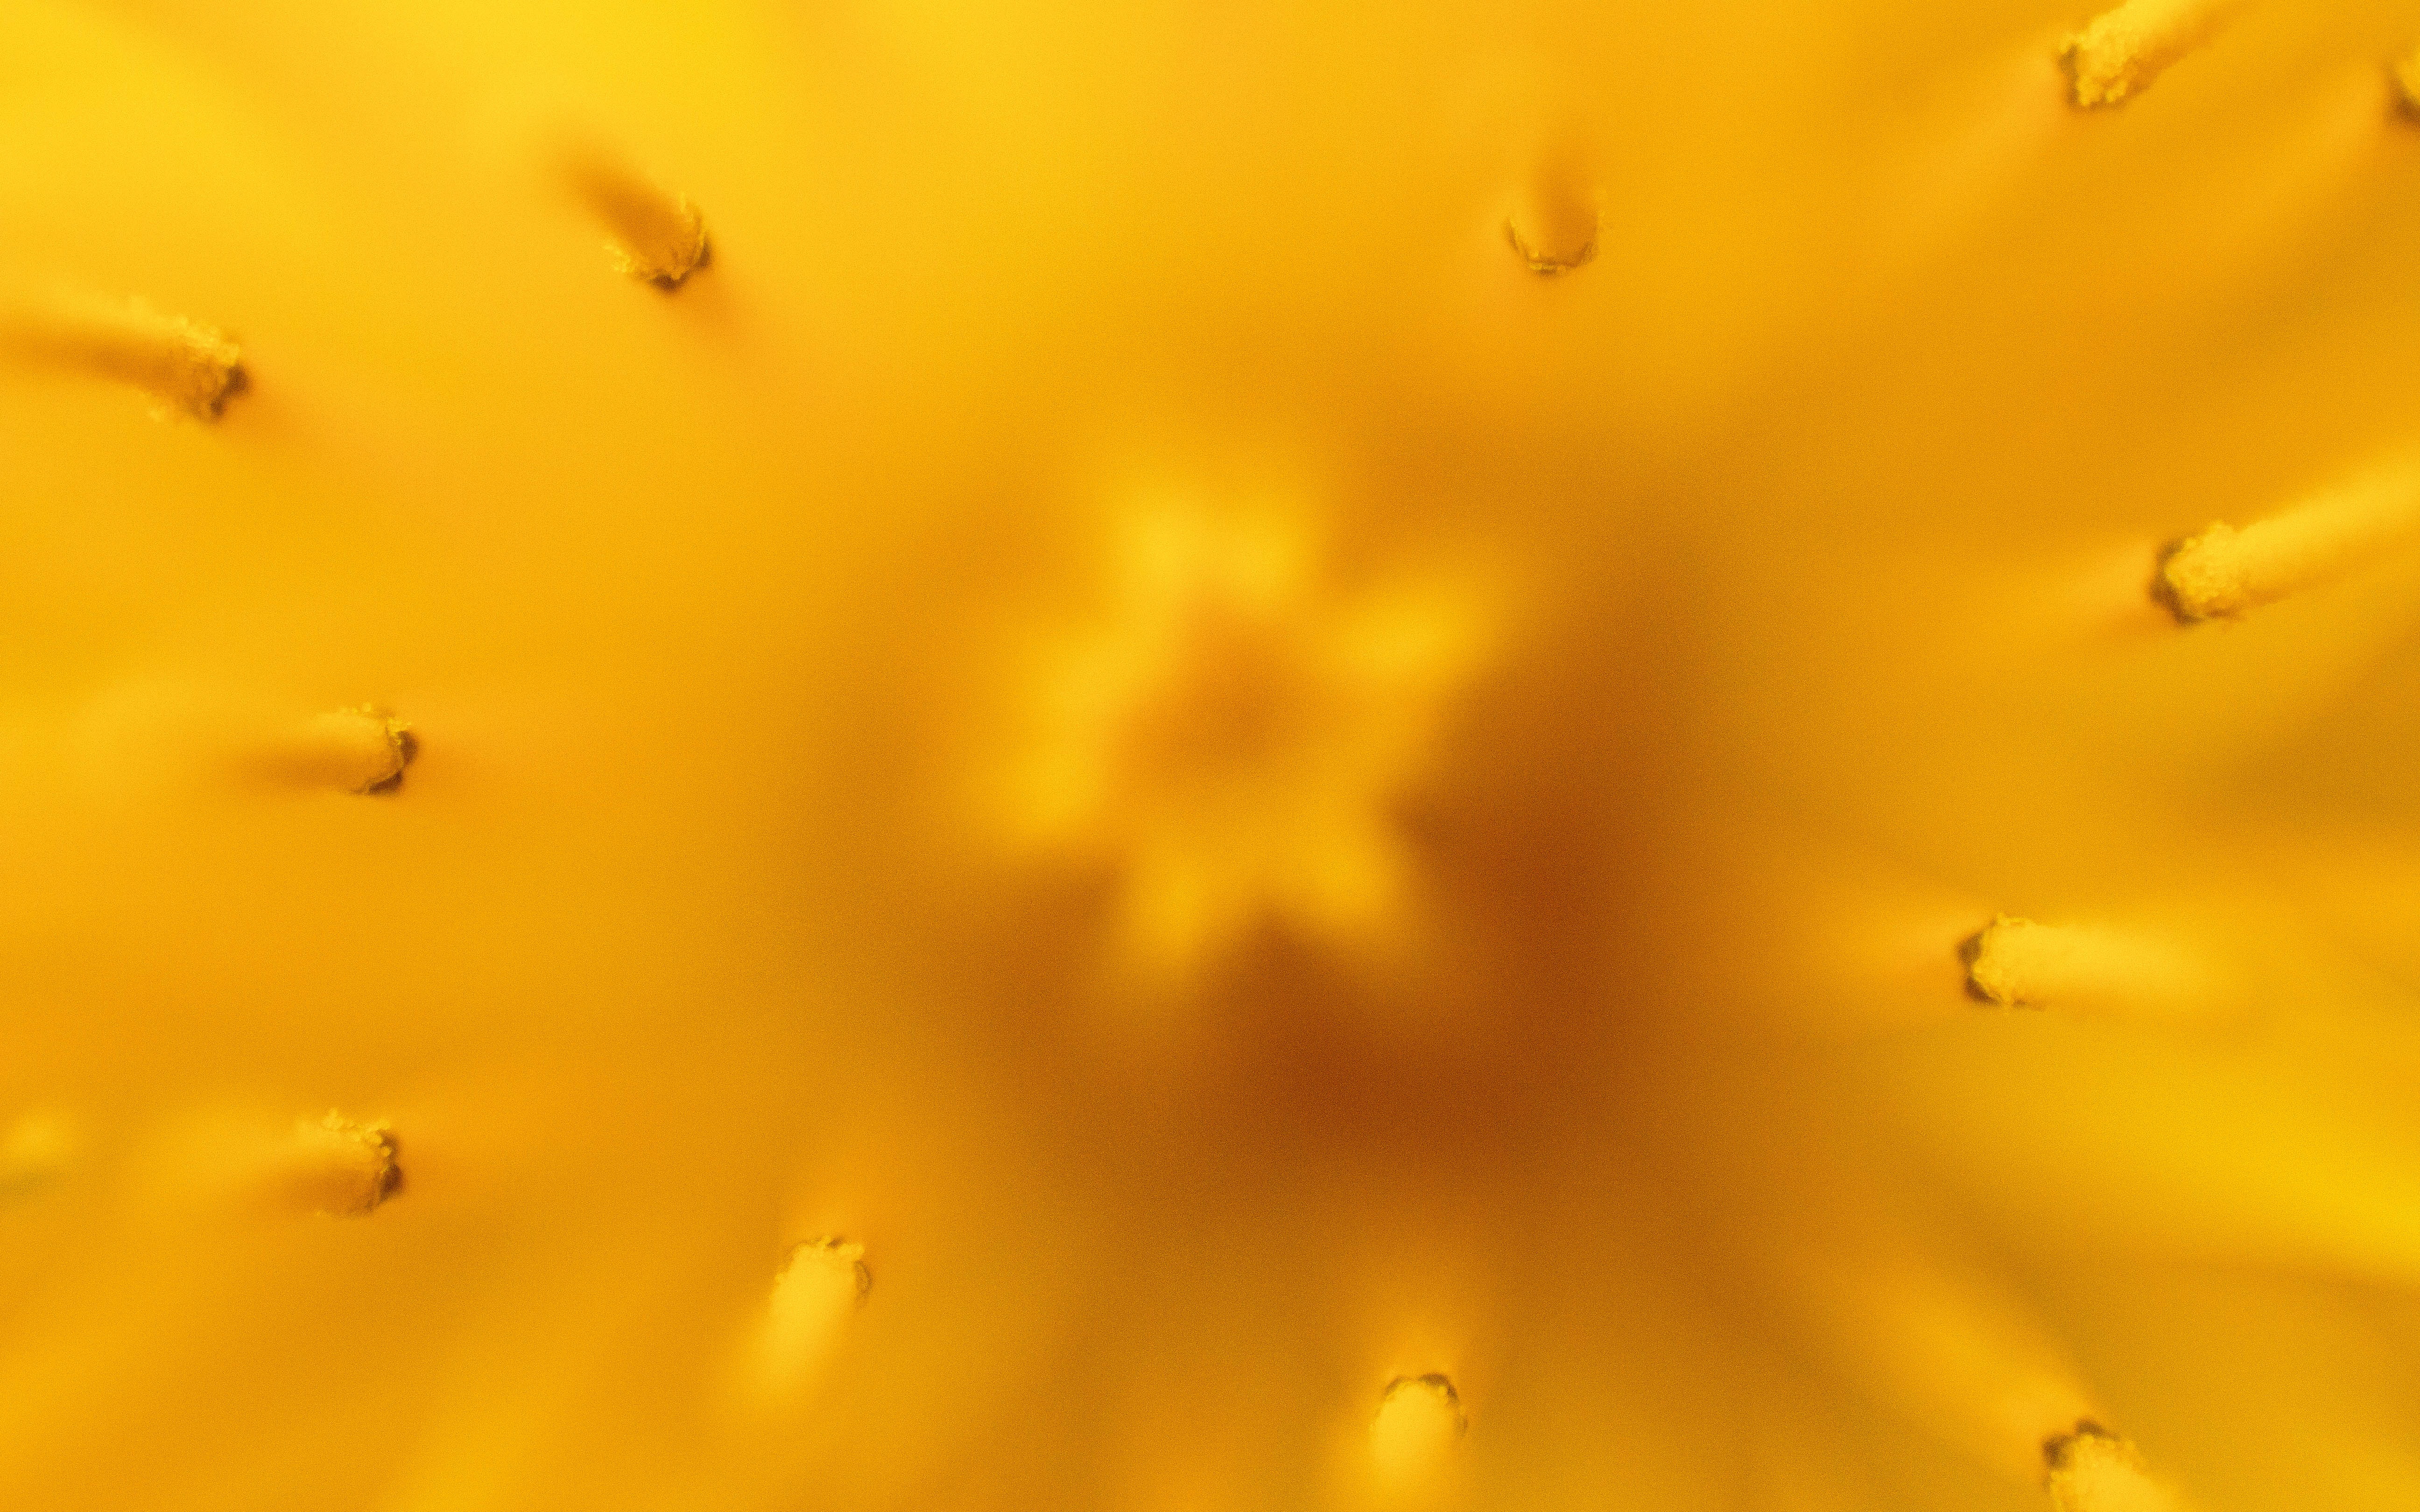
nature, plant, sun, field, dandelion, sunlight, leaf, flower, petal, pollen, spring, vegetable, color, macro, colorful, yellow, flora, plants, life, yellow flower, flowers, close up, wild flowers, colors, petals, details, beauty, detail, macro photography, foreground, tooth lion, plant stem